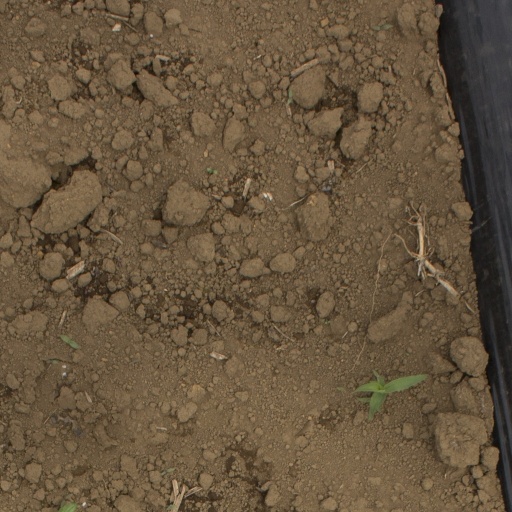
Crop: Jerusalem artichoke